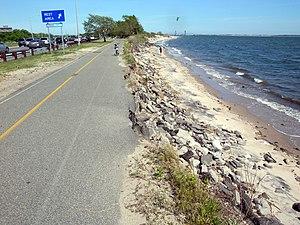
Regard vers l'est sur le bord sud de la piste cyclable de Shore Parkway qui s'érode dans la baie de Sheepshead, sous le soleil de midi
L’érosion du littoral est un phénomène naturel ou anthropique qui se produit en de nombreux endroits du monde. Différents événements peuvent induire un recul du littoral non compensé par l'engraissement local : la légère montée des océans ; des phénomènes de rééquilibrage isostatique ; la disparition de végétaux stabilisant les vases, dunes ou arrières plages ; la diminution des apports terrigènes en sable à la suite de la construction de nombreux barrages dans les bassins-versants des fleuves. Cette érosion est ainsi contrôlée par de nombreux facteurs locaux.